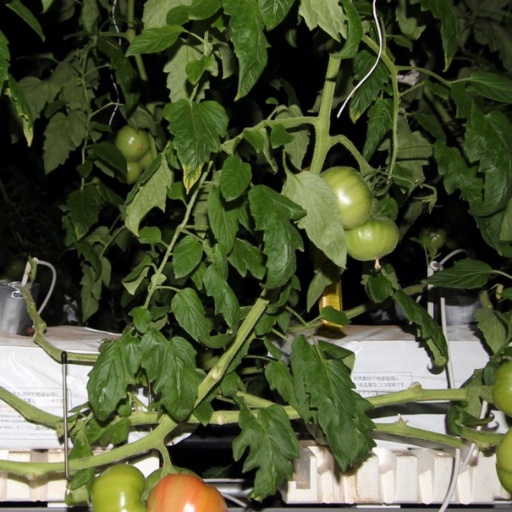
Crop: tomato